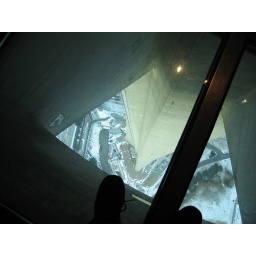
The glass floor in what's basically the lowest level in your trip up the CN Tower.